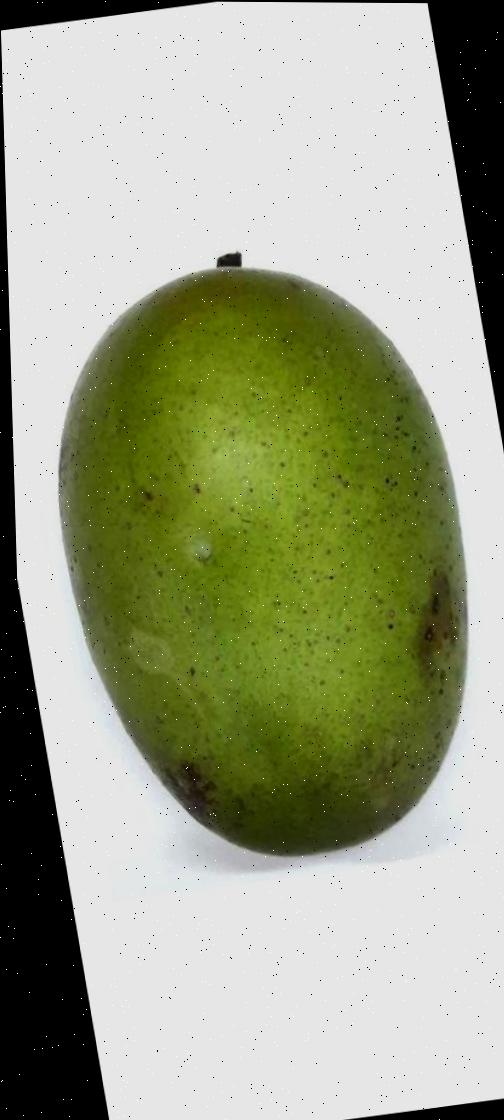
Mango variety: Langra